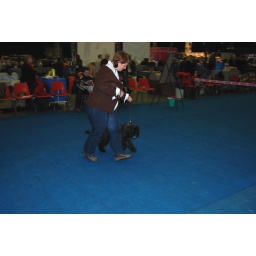
walking the ring for the first time. picture taken by Veronique van Drunen